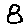
Label: 8